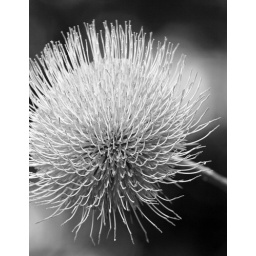
thistle in black and white